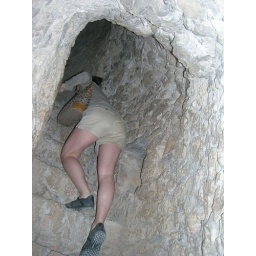
walking up the tight corridor in pentalje